Artyom Fedchuk

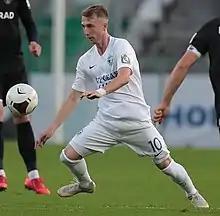
Fedchuk with Avangard Kursk in 2019

Artyom Konstantinovich Fedchuk (born 20 December 1994) is a Russian former football player.